Cotton Mather

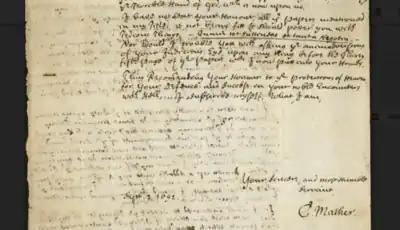
Letter from Cotton Mather to Judge William Stoughton, September 2, 1692

In May of that year, Sir William Phips, governor of the newly chartered Province of Massachusetts Bay, appointed a special "Court of Oyer and Terminer" to try the cases of witchcraft in Salem. The chief judge of that court was Phips's lieutenant governor, William Stoughton. Stoughton had close ties to the Mathers and had been recommended as Governor Phips's lieutenant by Increase Mather.